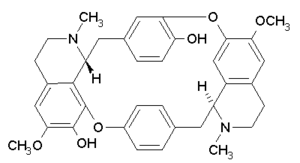
Le curare est une substance extraite de certaines lianes d'Amazonie, notamment Chondodendron tomentosum et Strychnos toxifera. Utilisés depuis des siècles par les amérindiens et découverts par l'occident à la fin du XVIᵉ siècle, les curares sont aujourd'hui fréquemment utilisés dans les services de chirurgie ou de réanimation.